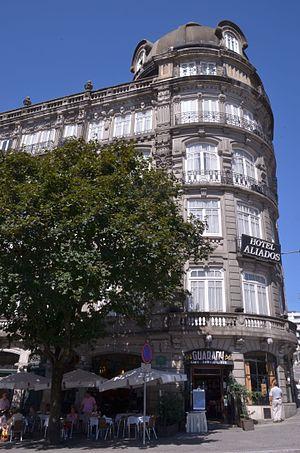
Façade du Café Guarany
Le Café Guarany est un restaurant et un café historique situé Avenida dos Aliados, au centre de la ville de Porto au Portugal.